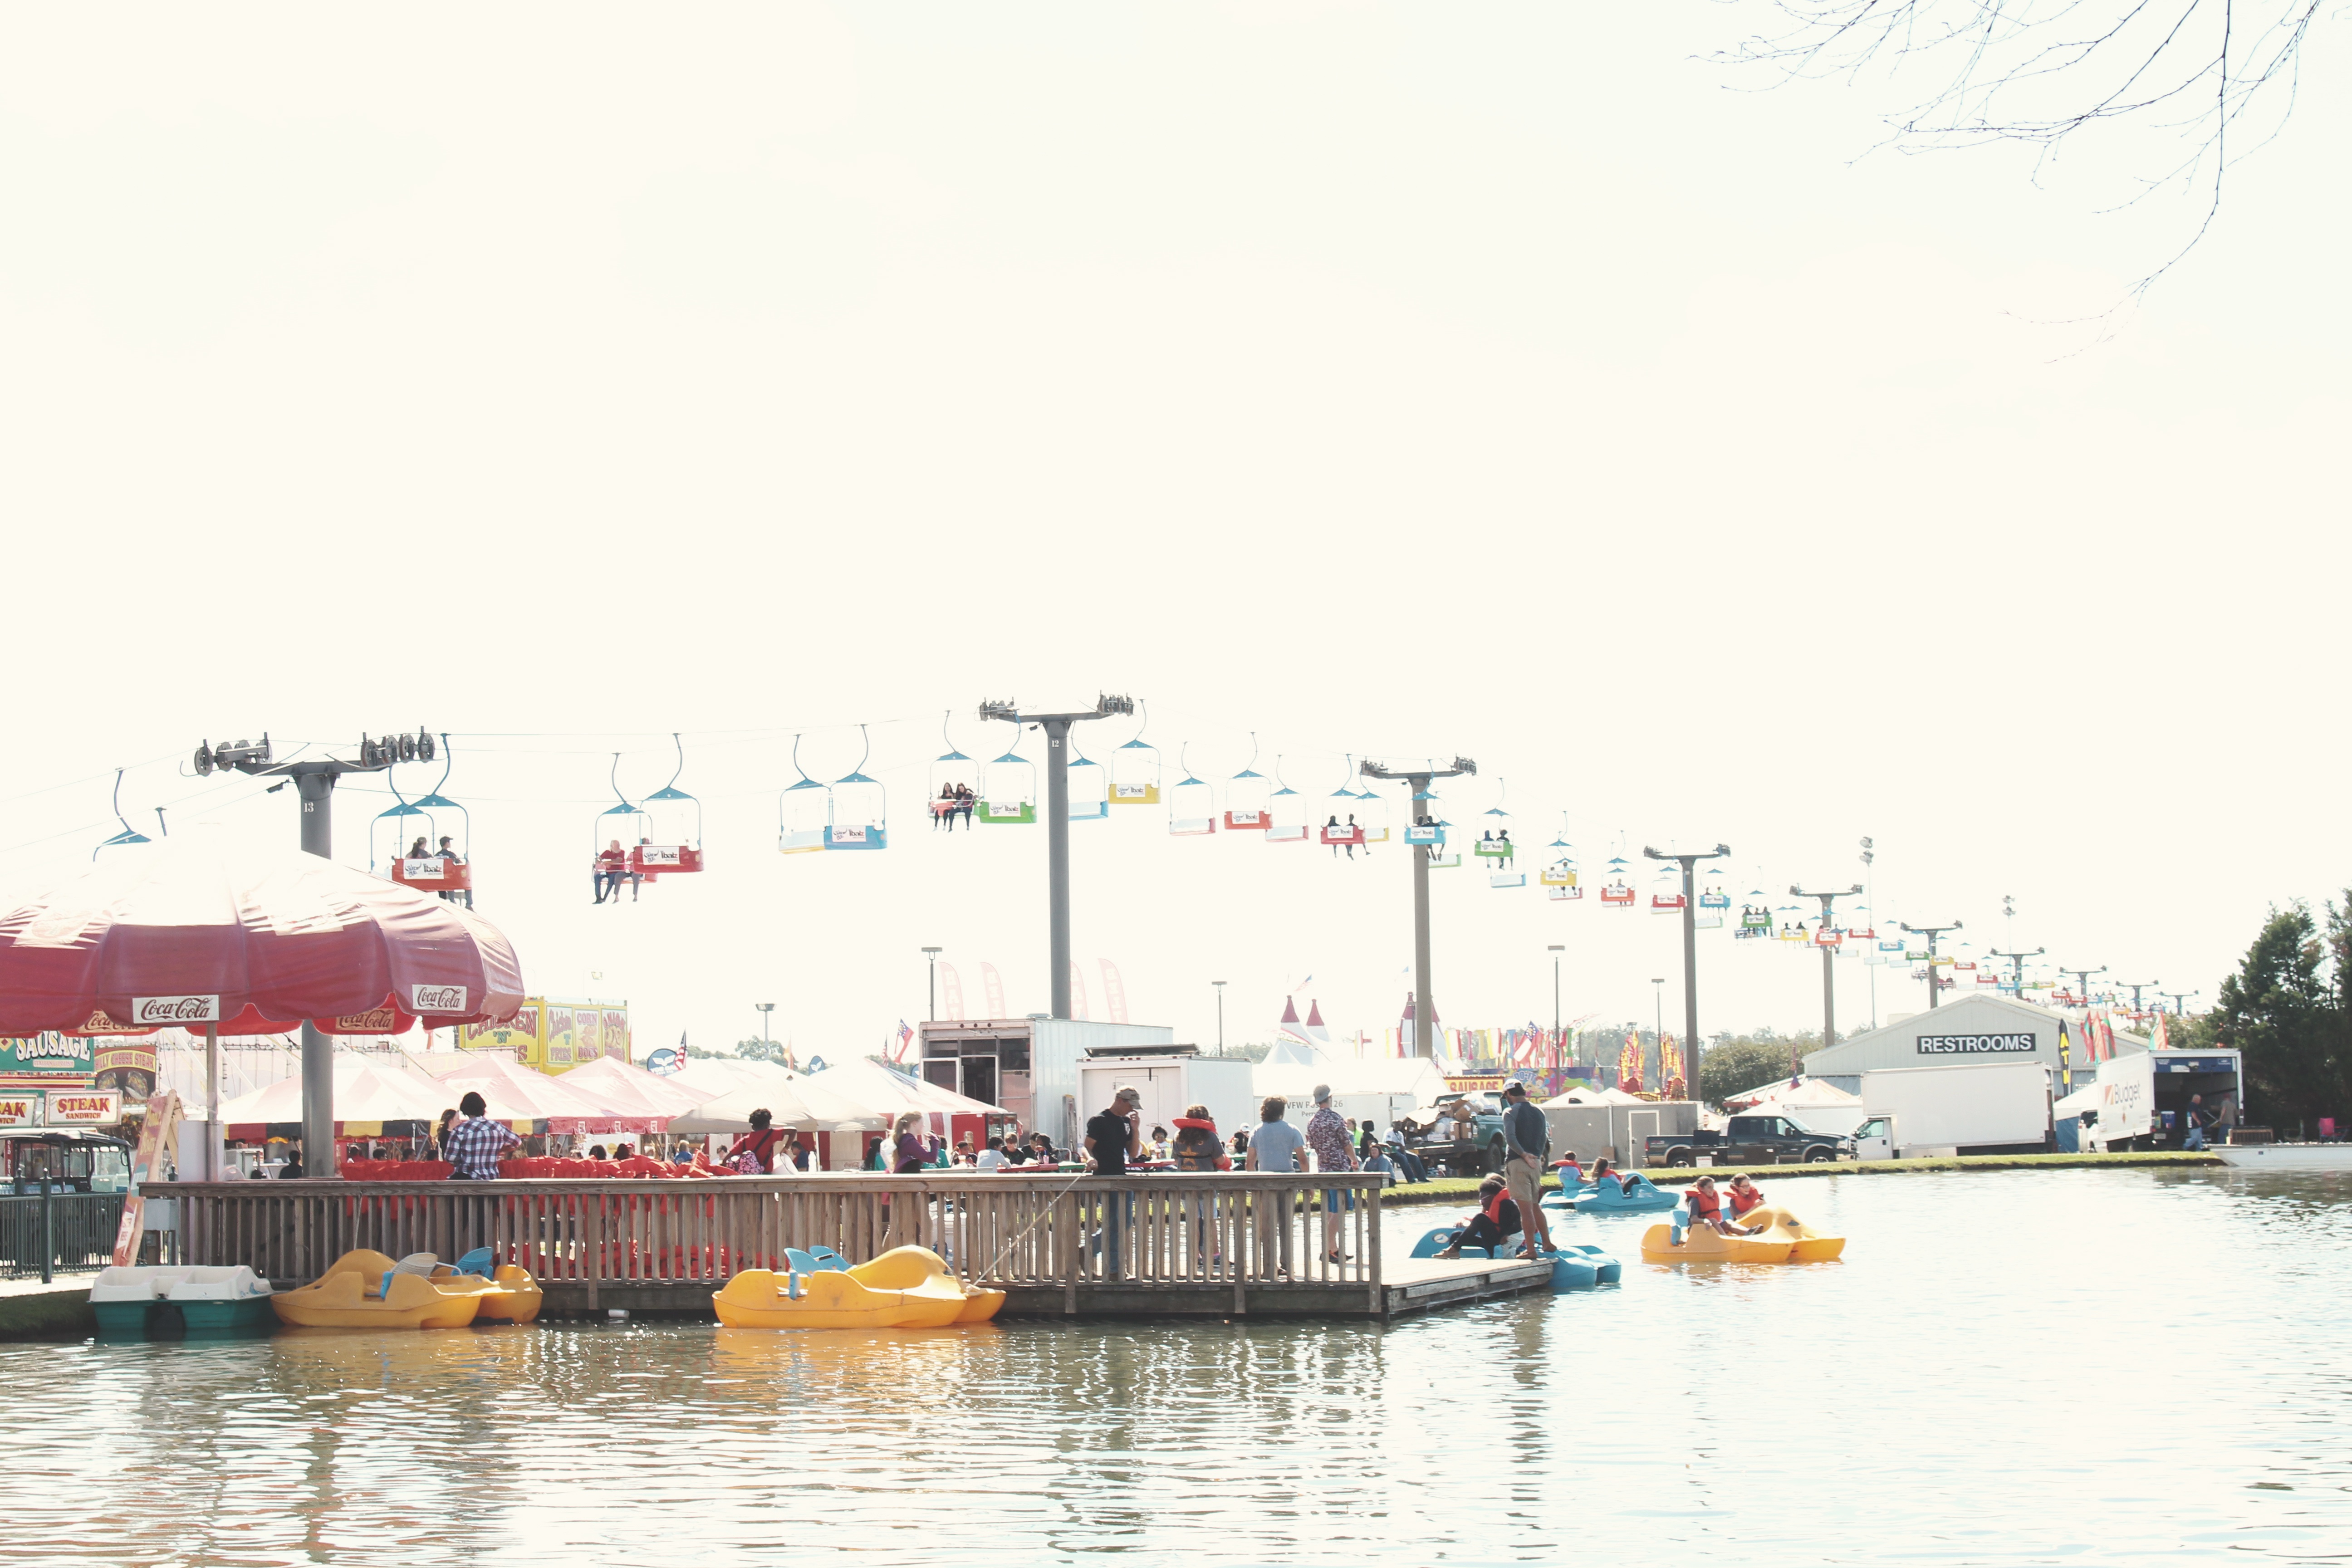
dock, boat, vehicle, marina, port, waterway, boating